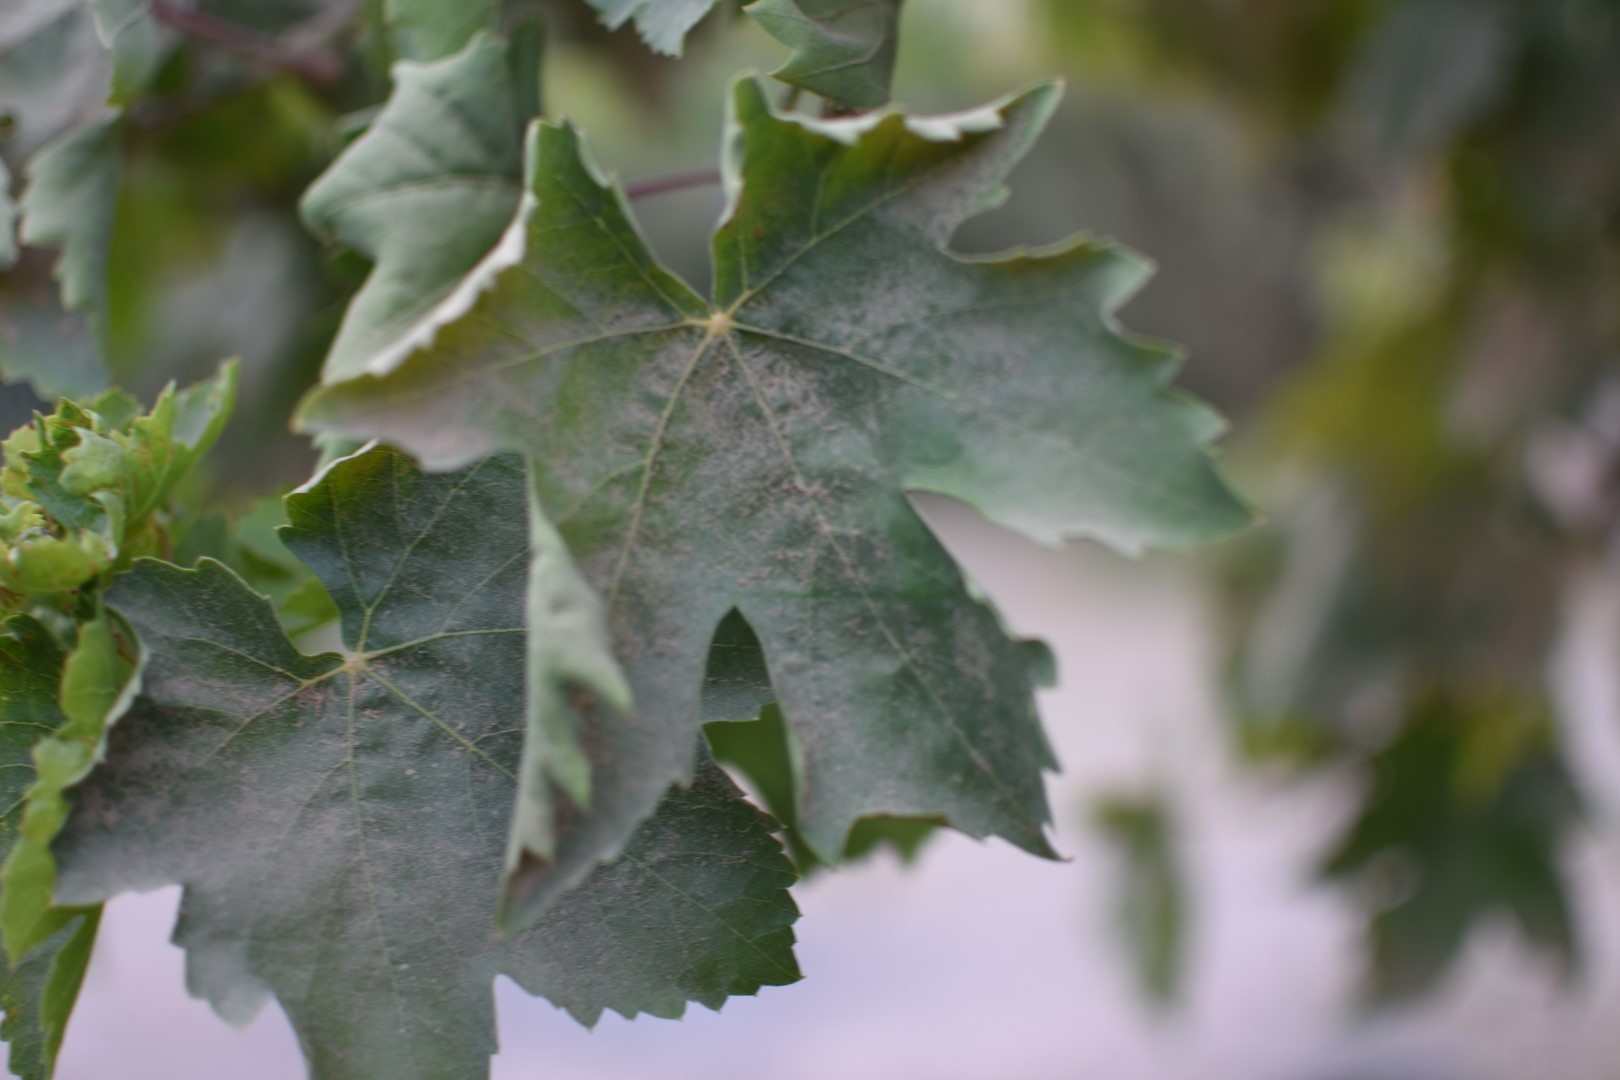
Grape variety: Thompson Seedless